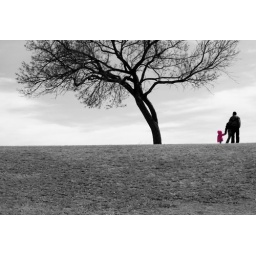
Yes, the girl in pink is reunited with her family.